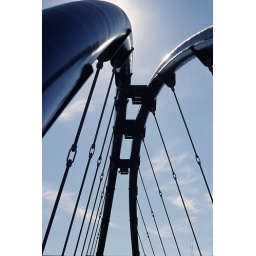
Pedestrian bridge above trains tracks on portland train station.